Johnstown Flood

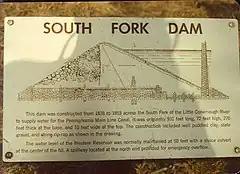
South Fork Dam legend showing construction details of the dam

On June 5, 1889, five days after the flood, the American Society of Civil Engineers (ASCE) appointed a committee of four prominent engineers to investigate the cause of the disaster. The committee was led by the esteemed James B. Francis, a hydraulic engineer best known for his work related to canals, flood control, turbine design, dam construction, and hydraulic calculations. Francis was a founding member of the ASCE and served as its president from November 1880 to January 1882. The committee visited the site of the South Fork Dam, reviewed the original engineering design of the dam and modifications made during repairs, interviewed eyewitnesses, commissioned a topographic survey of the dam remnants, and performed hydrologic calculations.